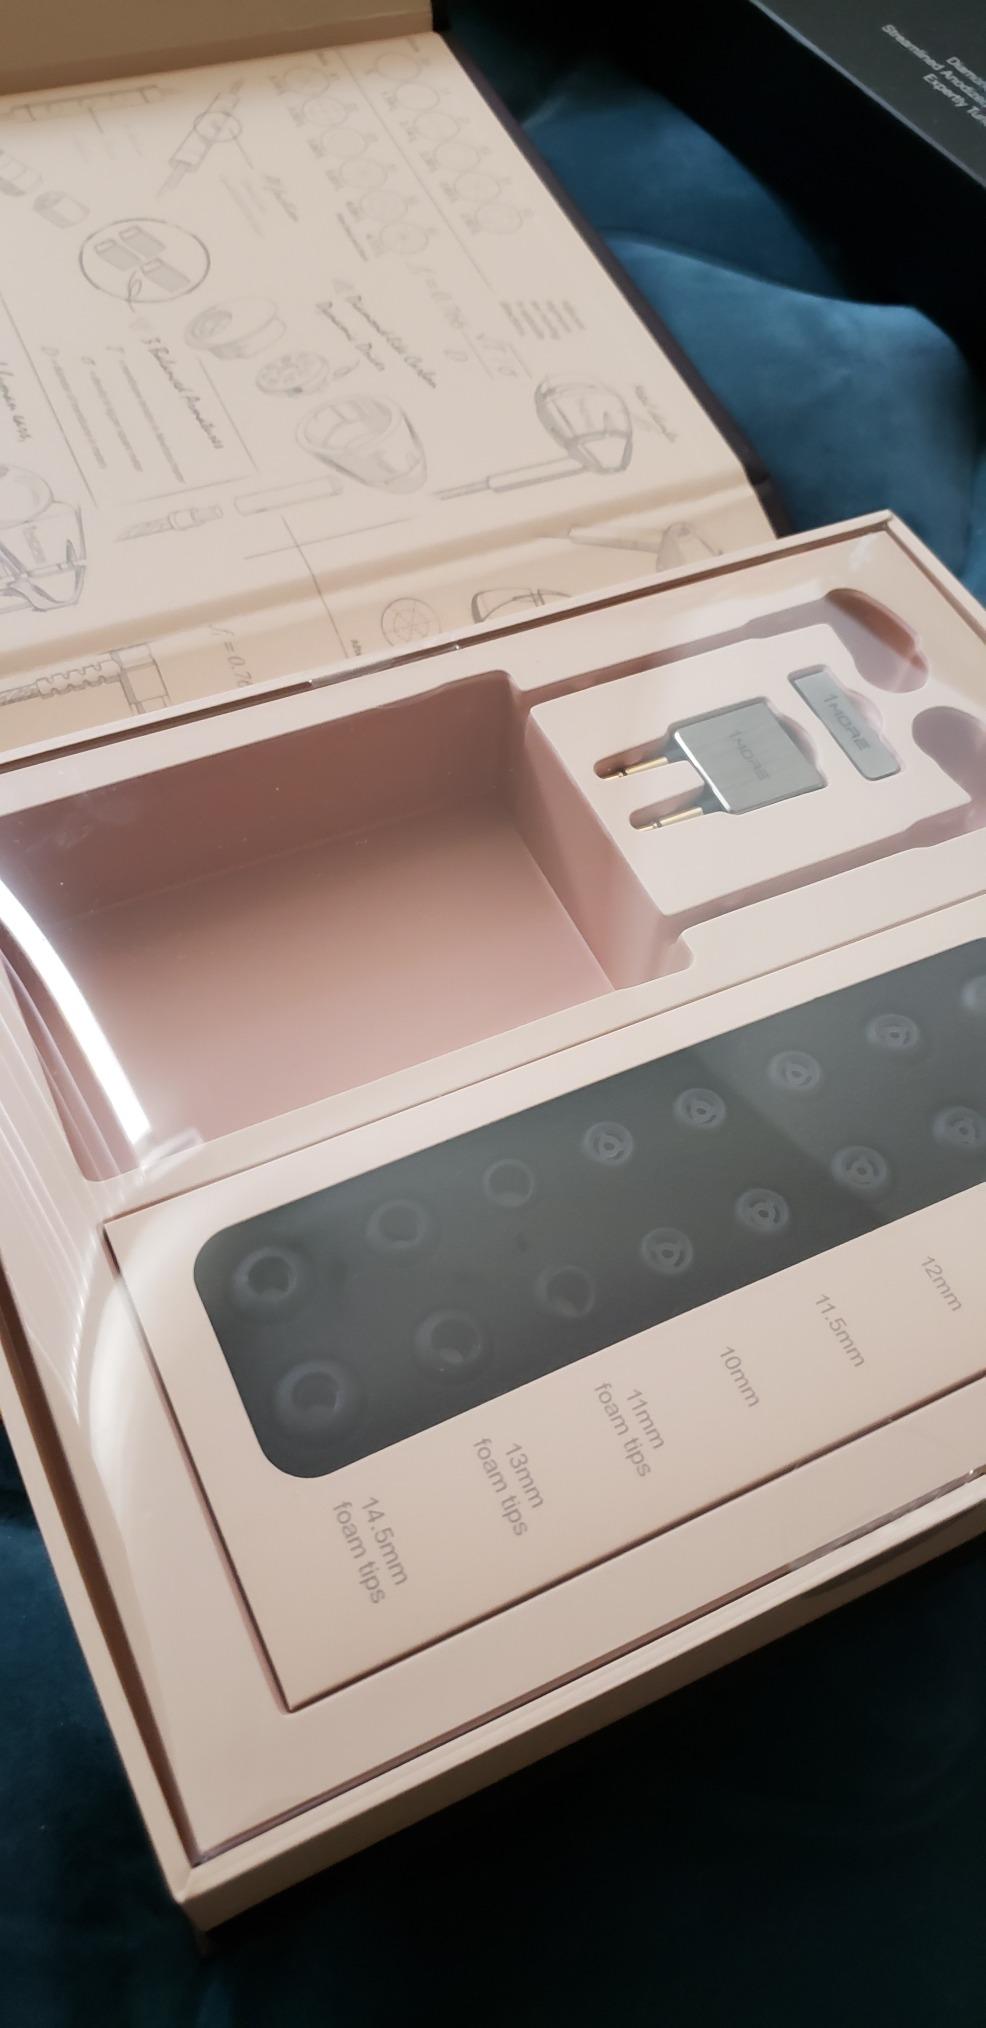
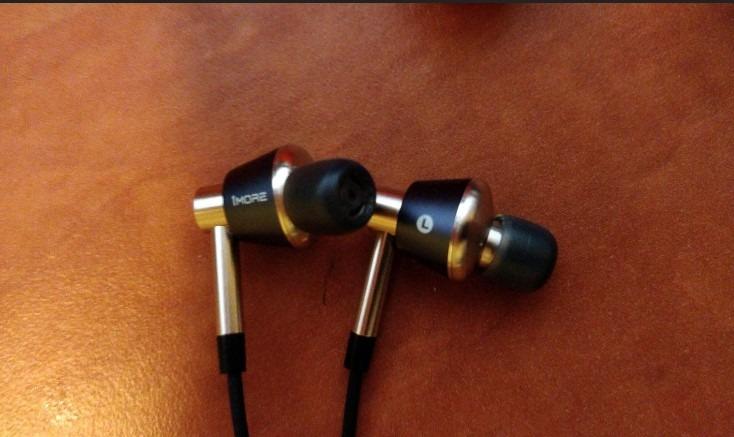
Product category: headphones
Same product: no